Prince Ernst Heinrich of Saxony

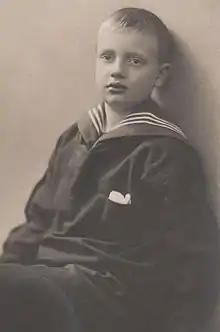
Prince Ernst Heinrich in 1906

When World War I broke out, Ernest Heinrich was first lieutenant in the 1st Royal Saxon Leib-Grenadier-Regiment Nr. 100. In September 1914, he became batman in the General Kommando of XIX (2nd Royal Saxon) Corps at Reims and Lille. He did his "Abitur" during a four-month leave in 1916, then took part in the Battle of the Somme as a member of the staff of the 24th Reserve Division. On 30 August 1916, Ernst Heinrich received the Military Order of St. Henry for merit.